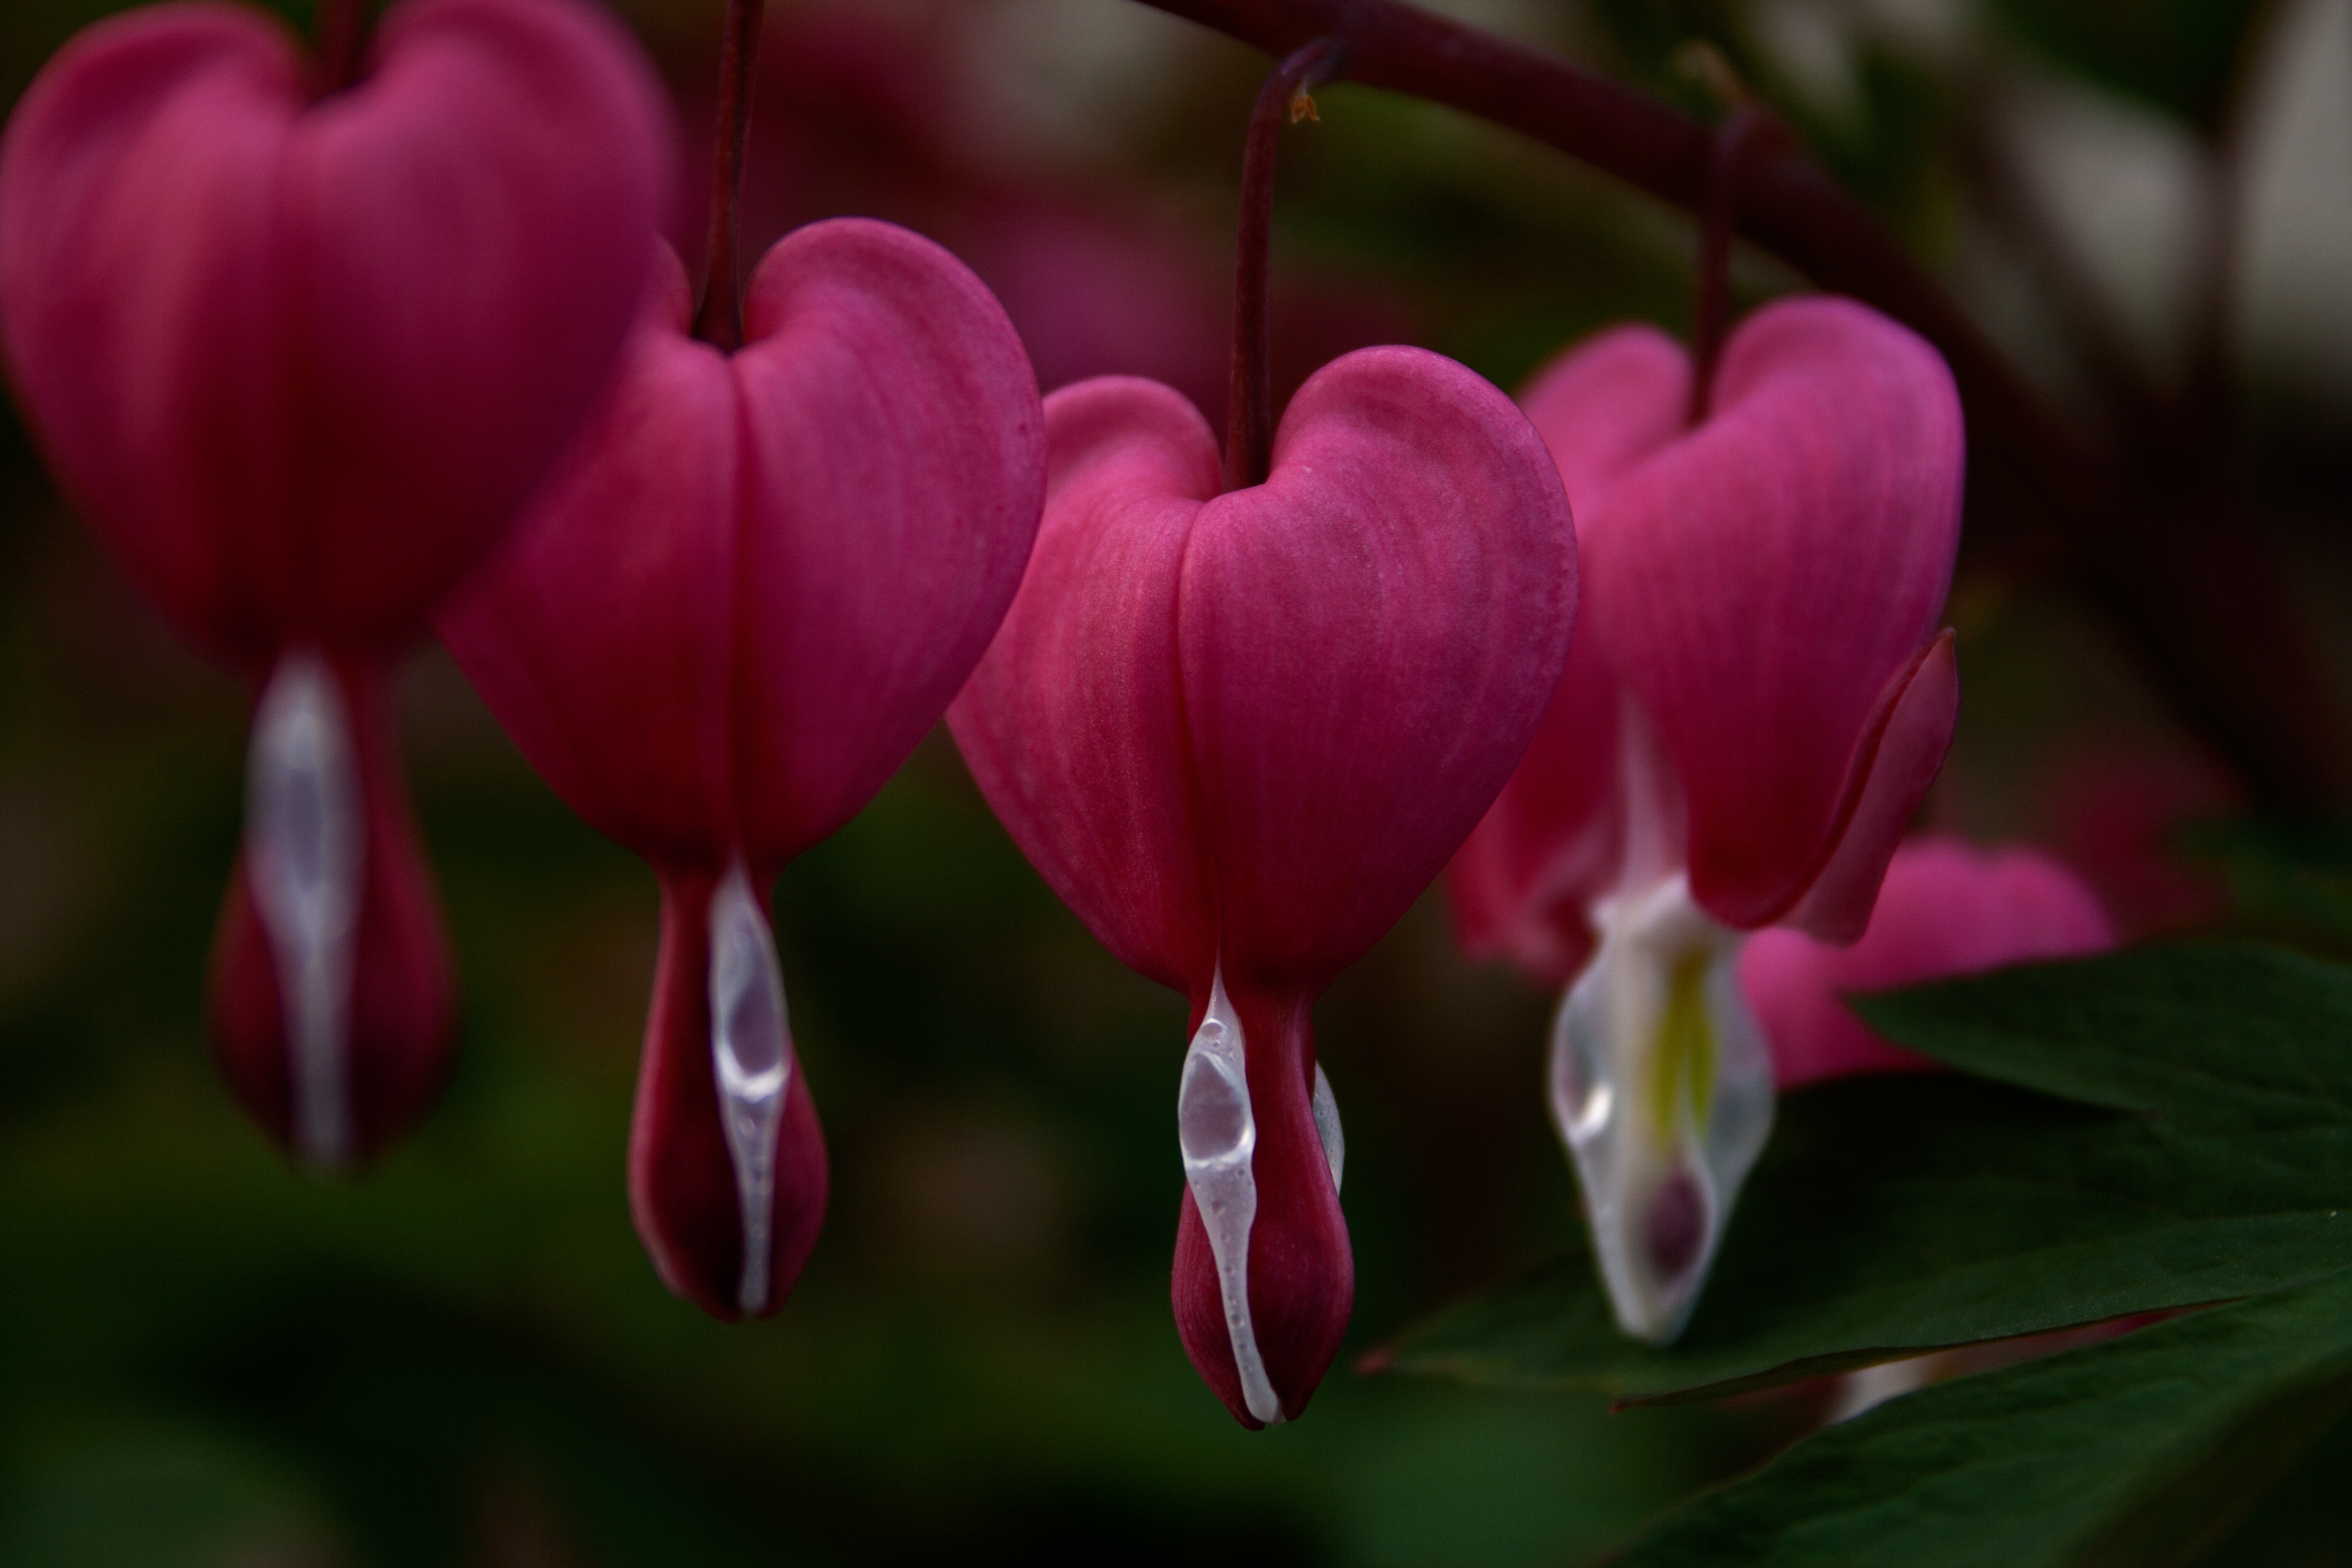
nature, blossom, plant, flower, petal, heart, macro, botany, colorful, garden, pink, close, flora, beautiful, cyclamen, macro photography, in the garden, flowering plant, natural pink, bleeding heart, herzerlstock, flaming heart, lamprocapnos spectabilis, heart flower, plant stem, land plant